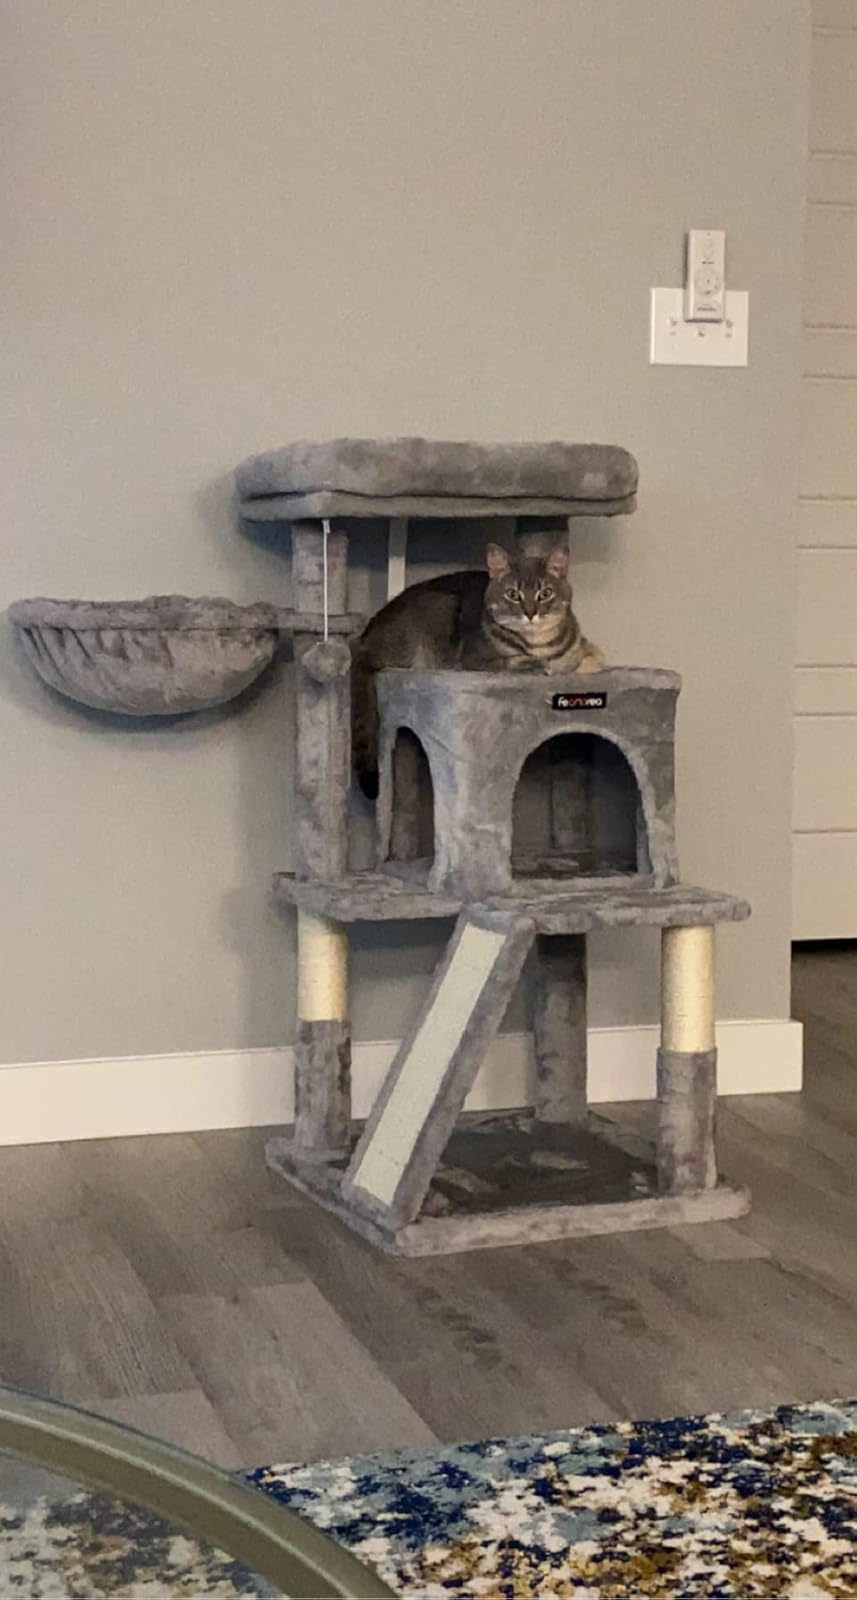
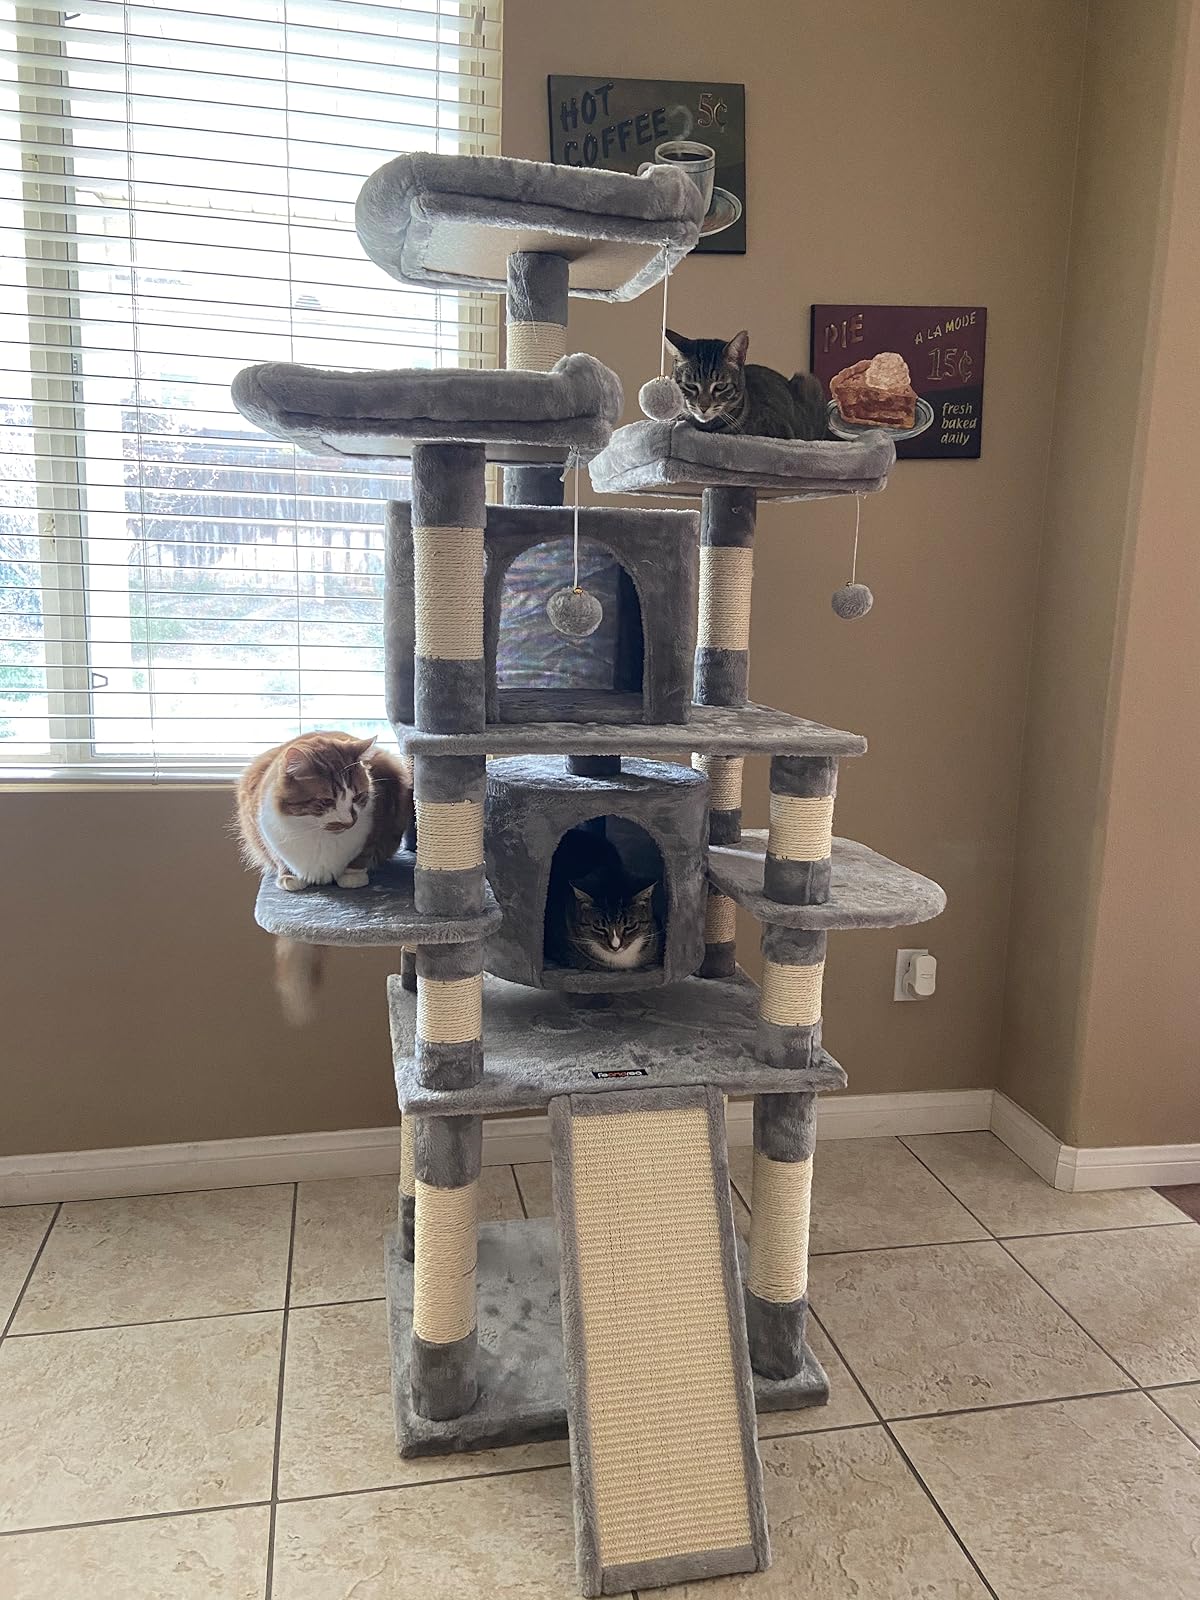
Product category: items_cat tree
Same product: no